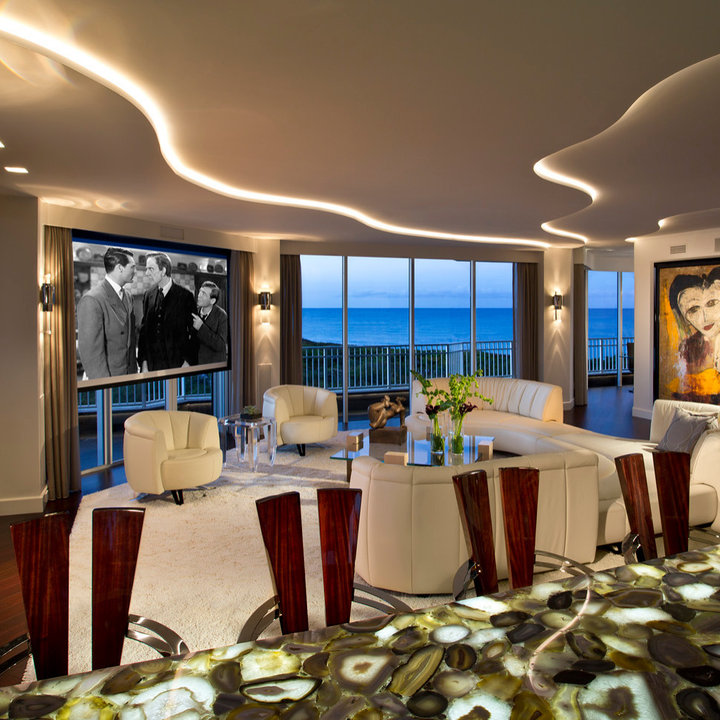
Style: ArtDeco